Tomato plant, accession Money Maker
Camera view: bottom (45 deg); turntable rotation: 300 degrees
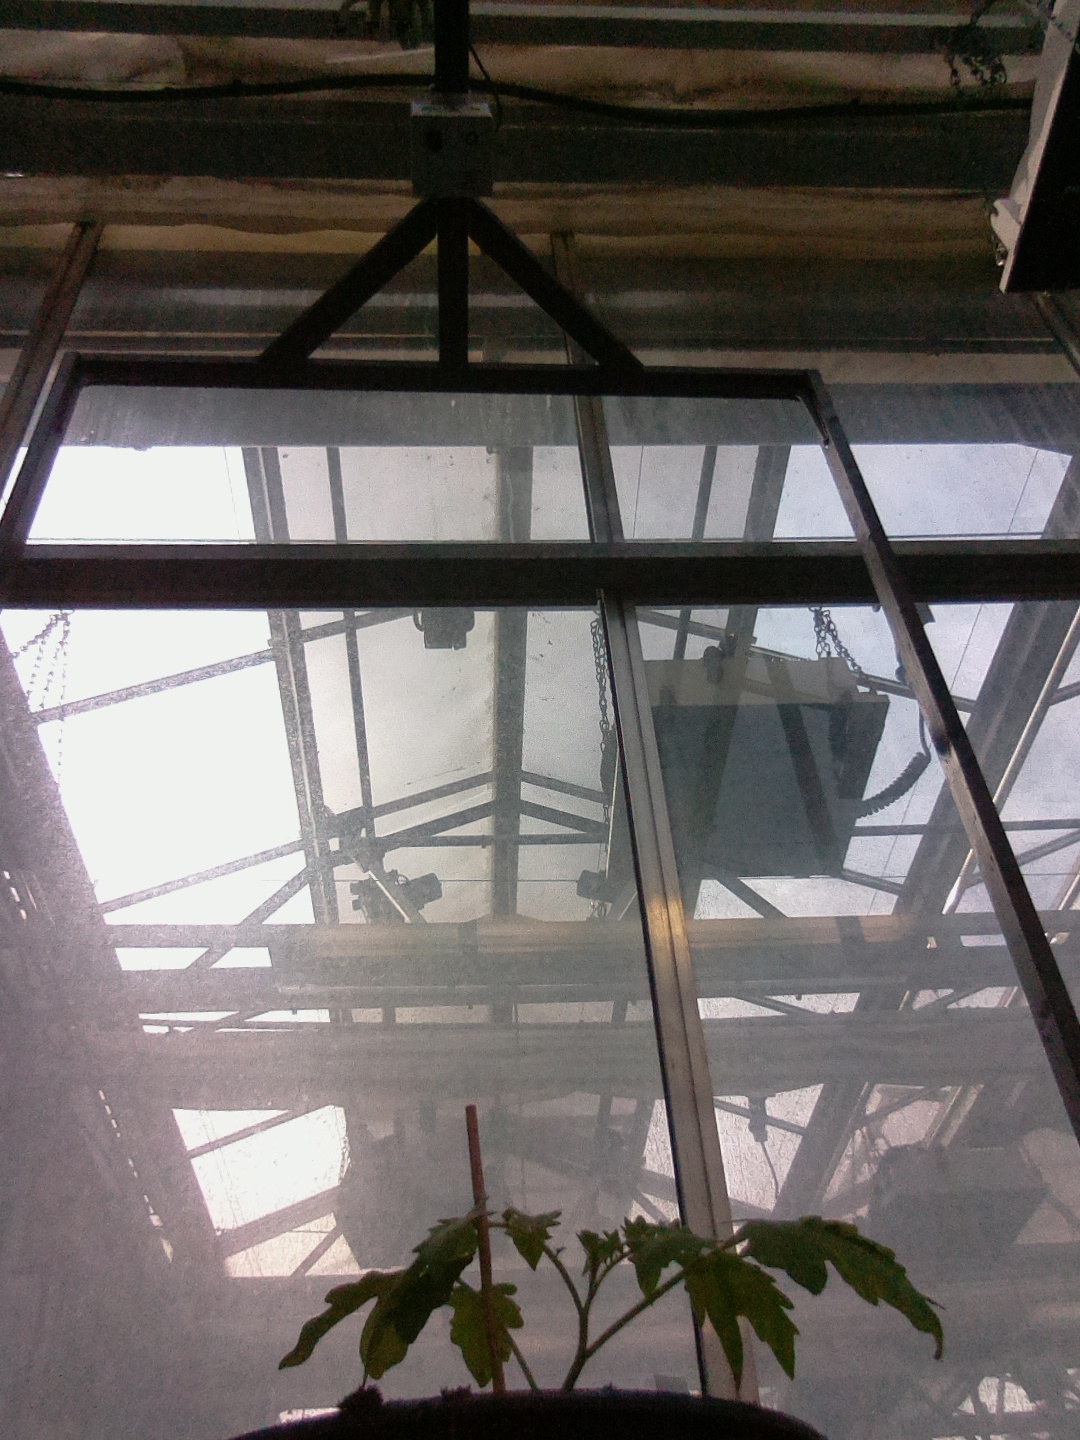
BBCH growth stage 13: 6 of true leaves visible